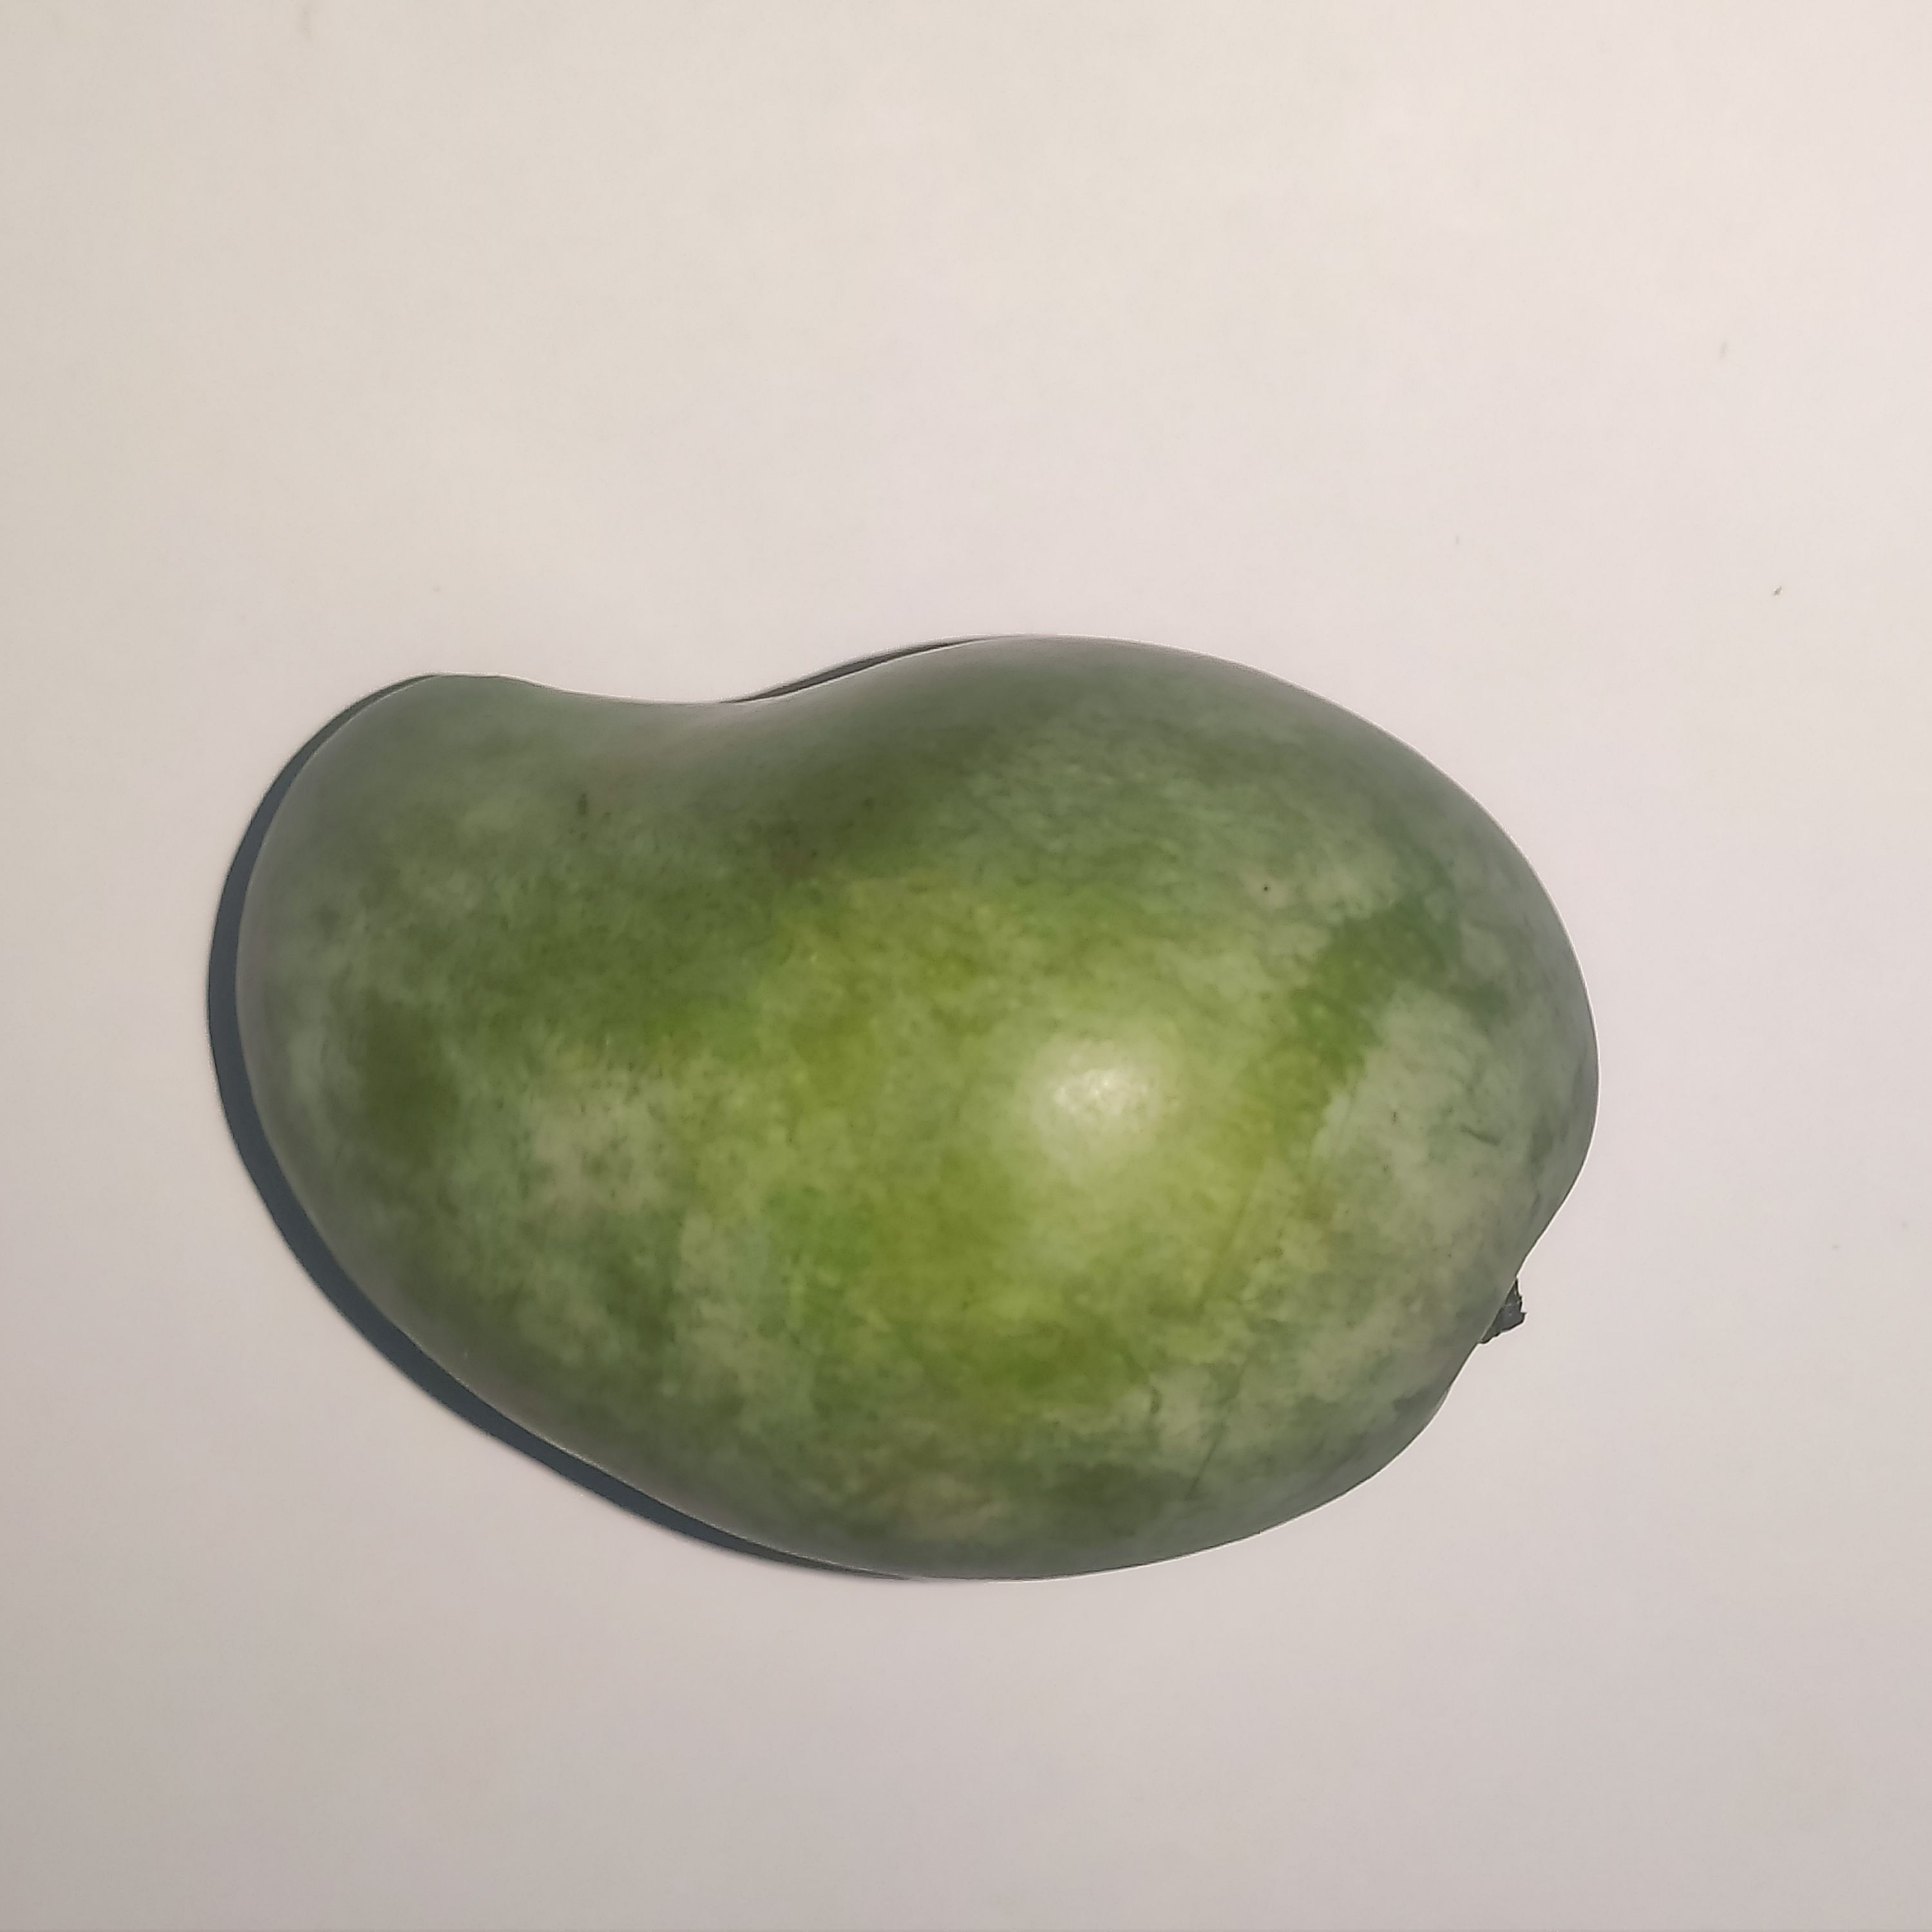
Fruit: mango
Grade: 1st-grade